Emily Bold

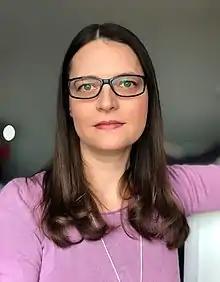
Emily Bold

Emily Bold (born 2 March 1980) is a German writer who lives in Bavaria. She writes romantic historical novels and stories for young adults, some of which have been translated into English. She became a best selling author in 2011 with "Gefährliche Intrigen" (Dangerous Intrigue).